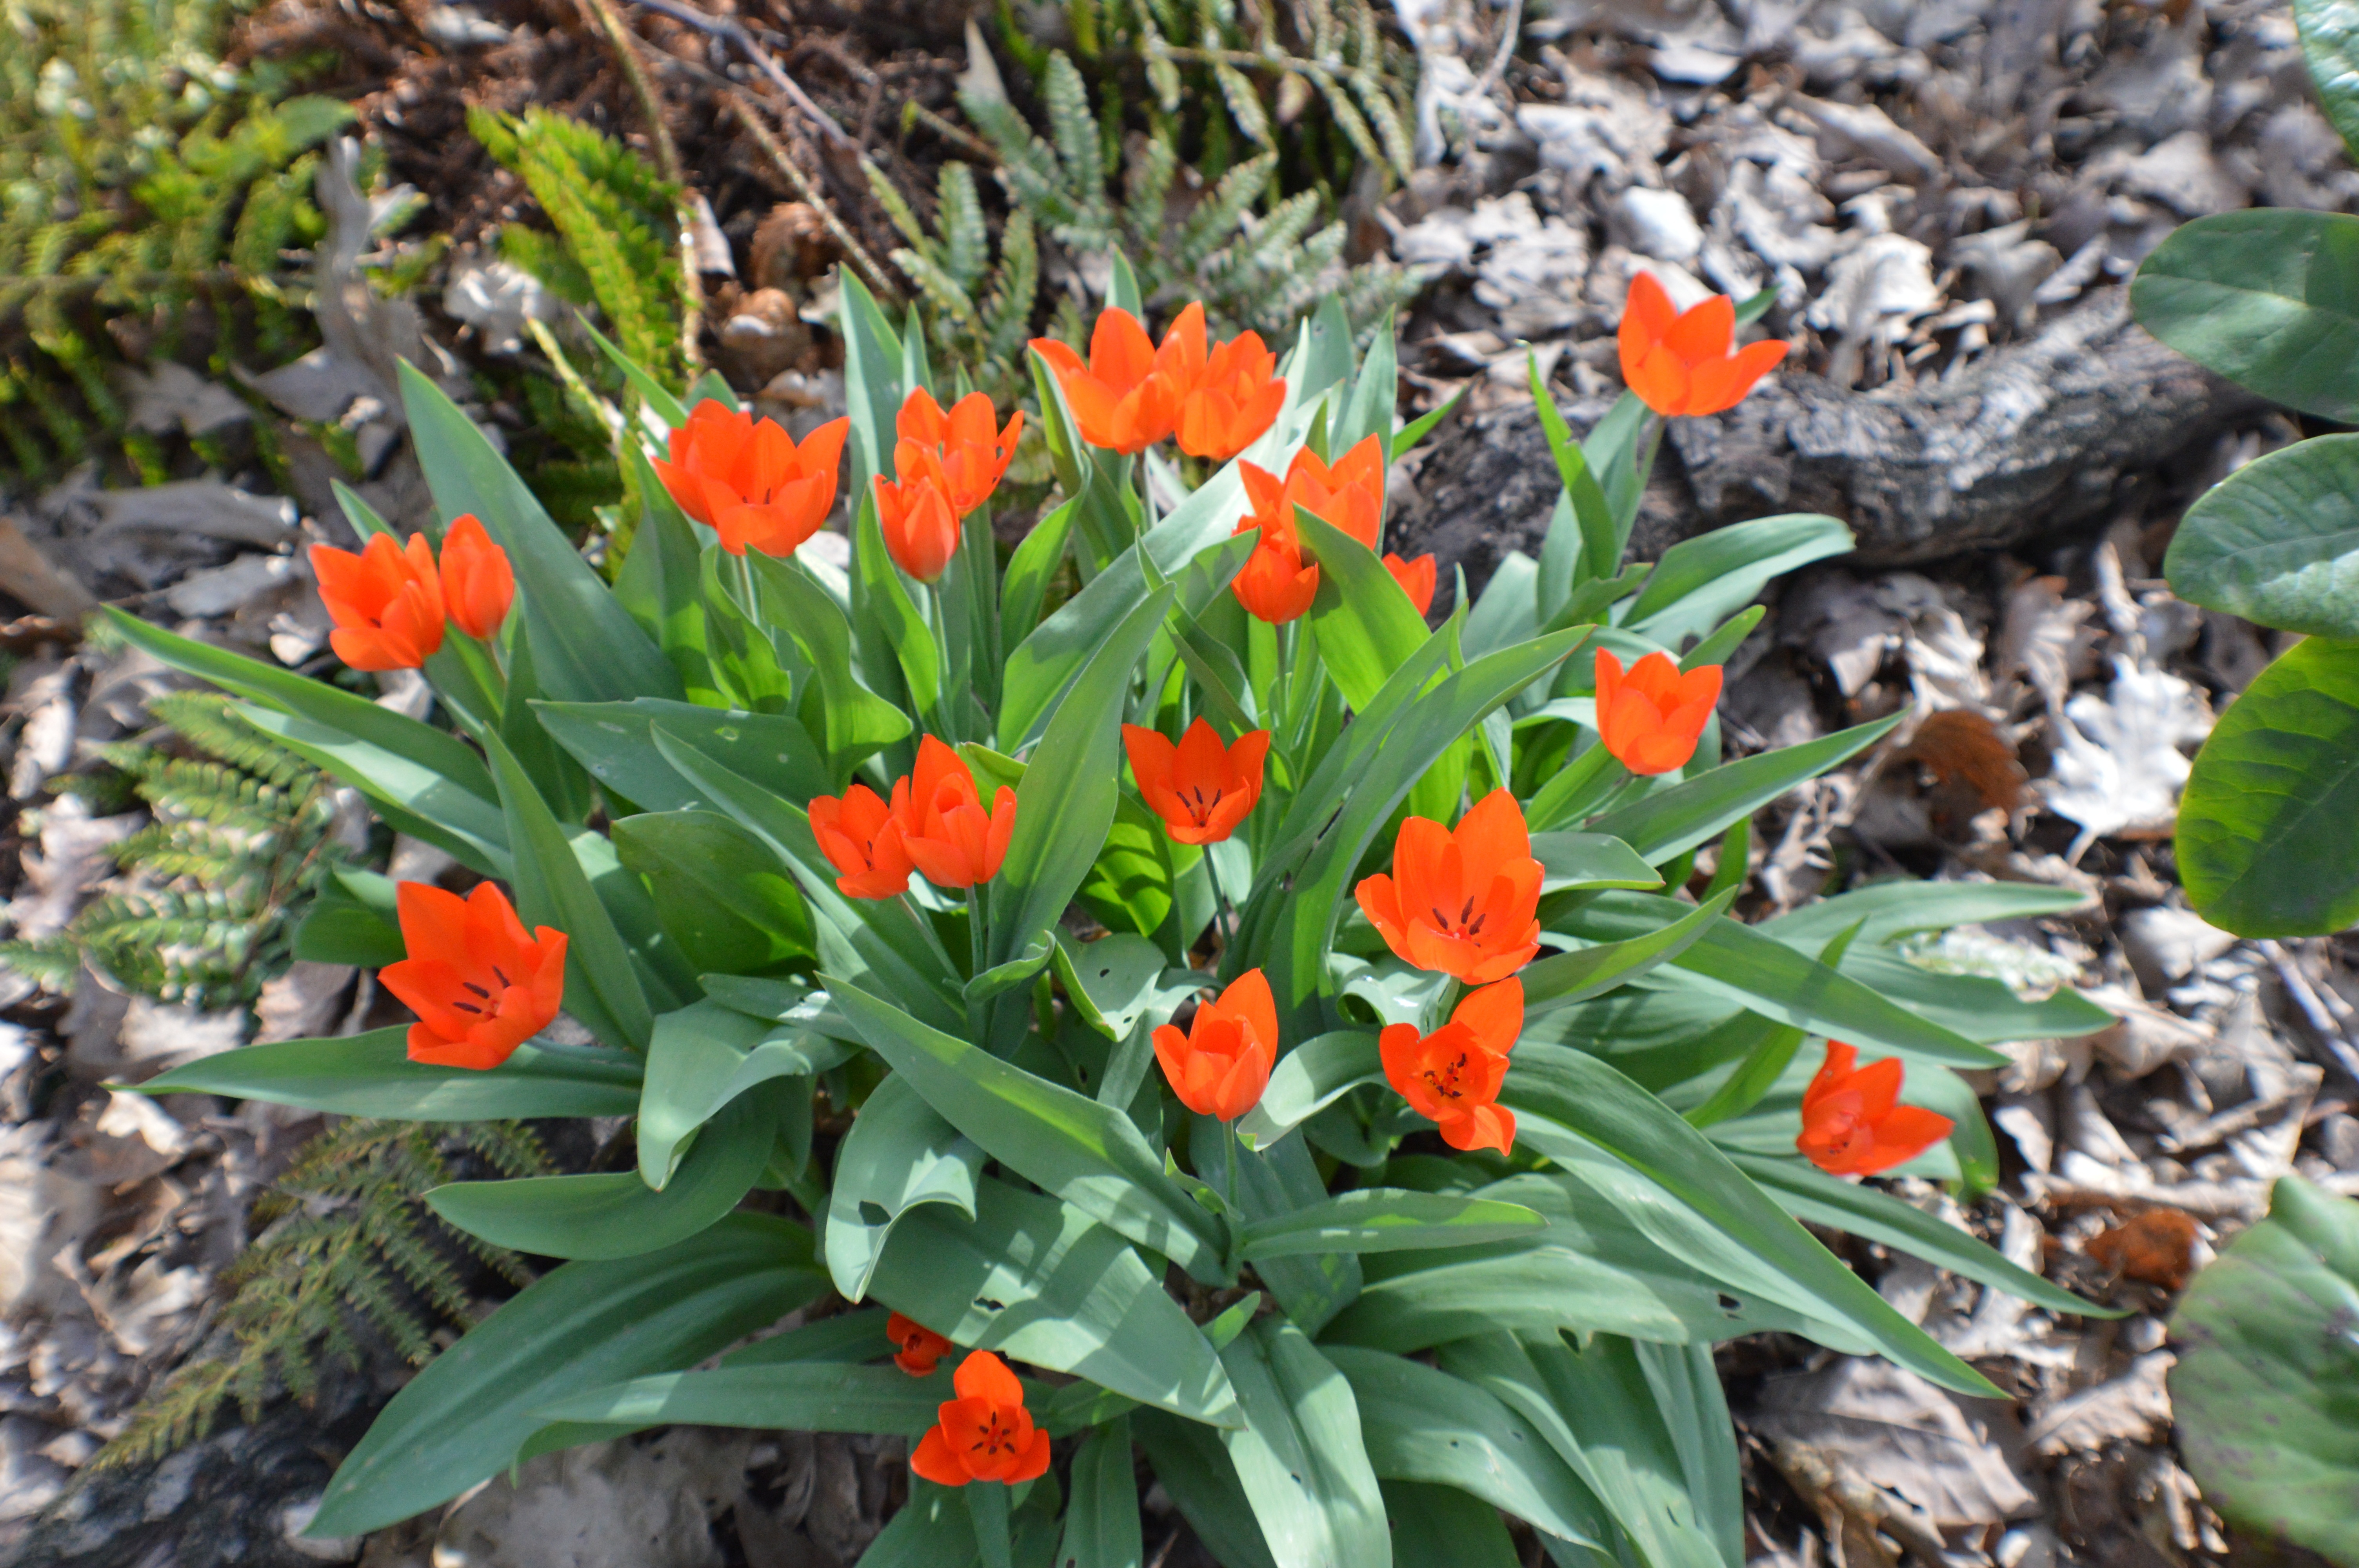
plant, flower, tulip, orange, botany, flora, flowers, flowering plant, land plant